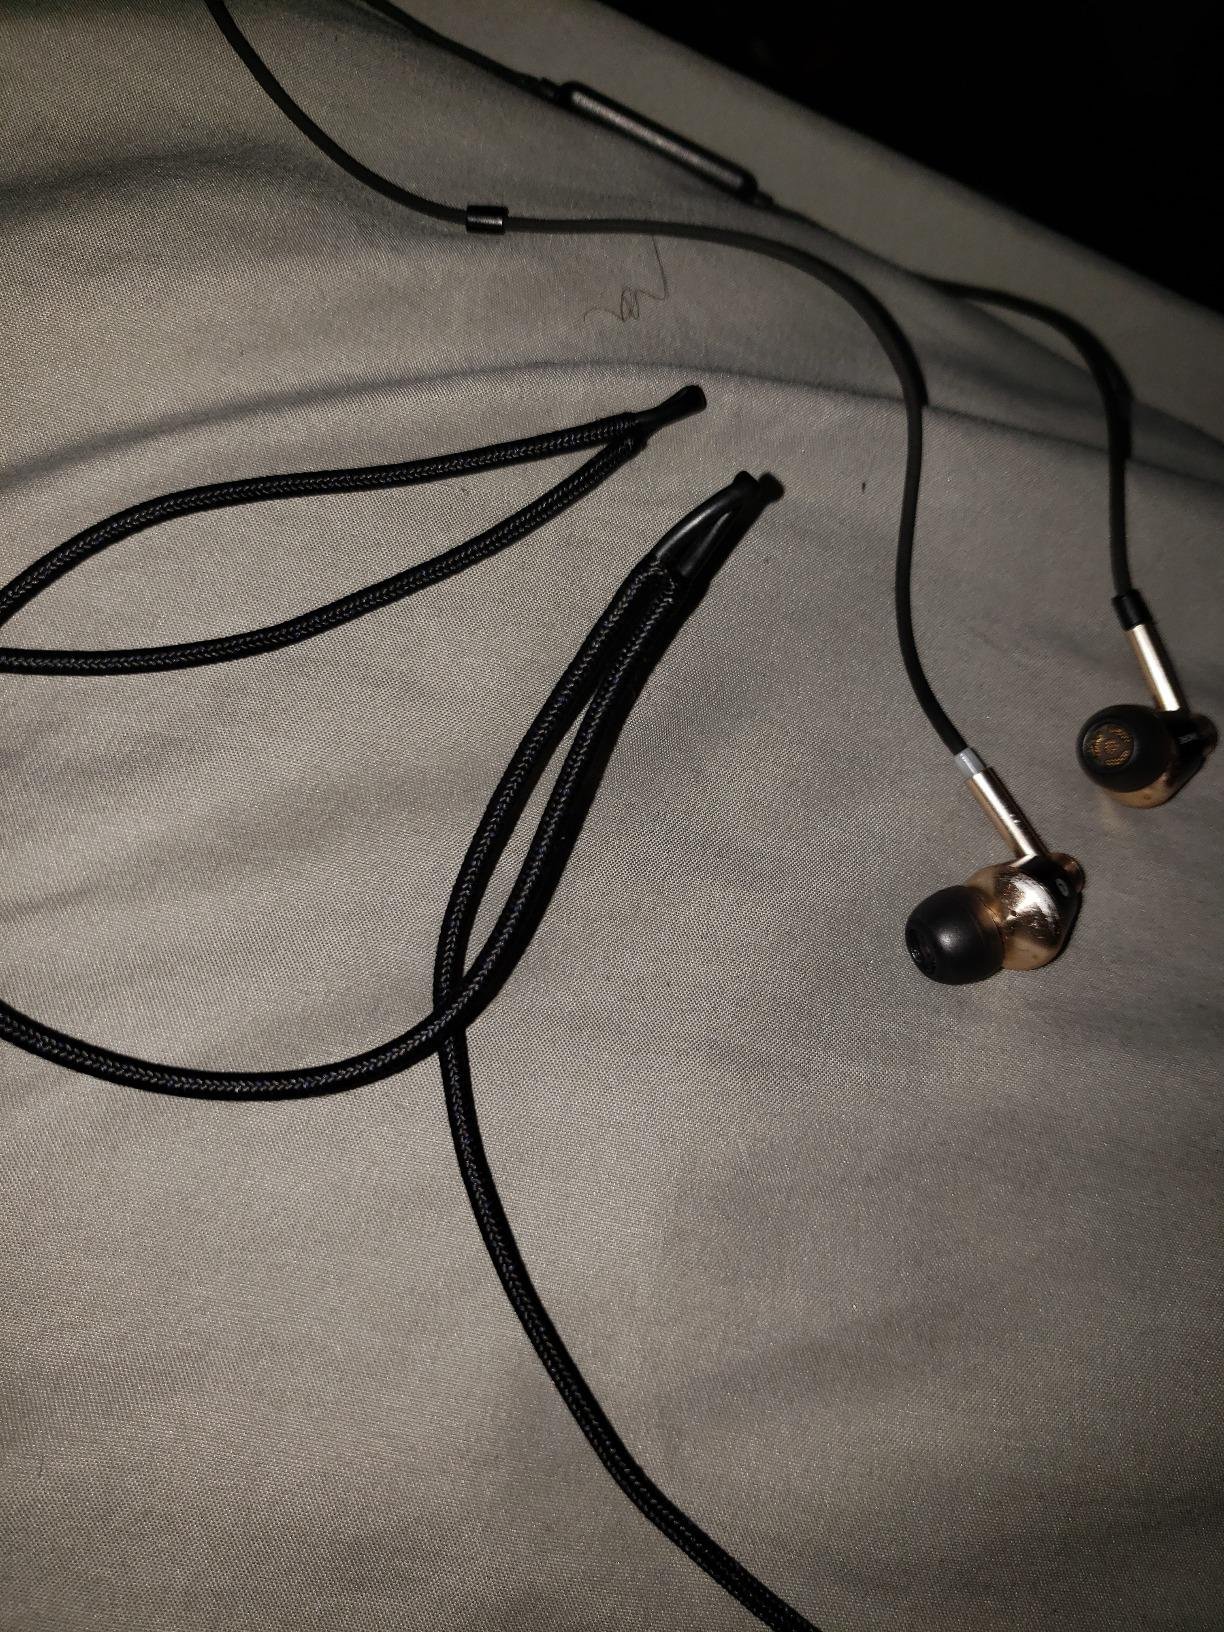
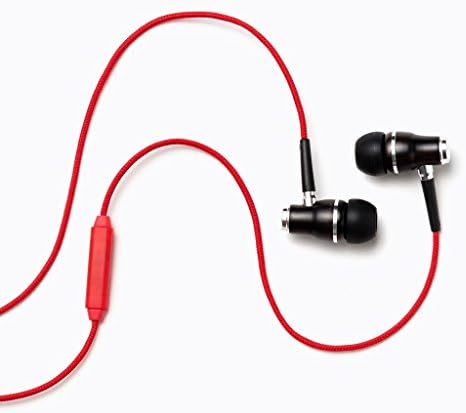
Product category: headphones
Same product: no